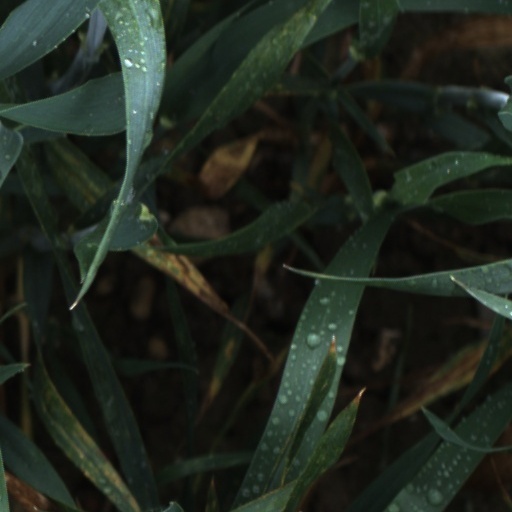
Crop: wheat